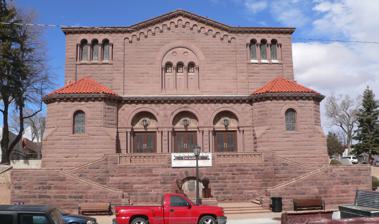
Building: Adele Ilfeld Auditorium
Country: United States of America
Year built: 1914
United States historic place Ilfeld, Adele, Auditorium U.S. National Register of Historic Places Location New Mexico Highlands University campus, Las Vegas, New Mexico Coordinates 35°35′41″N 105°13′11″W / 35.59472°N 105.21972°W / 35.59472; -105.21972 ( Ilfeld, Adele, Auditorium ) Area 1 acre (0.40 ha) Built 1914, 1919-31 Architect Hart, E.W. Architectural style Romanesque Revival MPS Las Vegas New Mexico MRA (AD) NRHP reference No. 80002568 Added to NRHP January 8, 1980 The Adele Ilfeld Auditorium , on the campus of New Mexico Highlands University in Las Vegas, New Mexico , is a brownstone Romanesque Revival structure built during the seventeen years from 1914 to 1931.  It was listed on the National Register of Historic Places in 1980. The building was asserted in 1979 to be "the most architecturally significant structure on the campus" and "critical to the appearance of the campus", while only one other building, the WPA -built Rogers Hall (1937), was deemed to be architecturally significant. It was funded in 1914 by a $75,000 appropriation of the New Mexico State Legislature, and was designed by Las Vegas architect E.W. Hart in style compatible with the campus's Springer Hall. World War I intervened however, causing delay, and then the low bid for construction was over the appropriated sum.  Charles Ilfeld made a contribution of $25,000 in memory of his wife Adele in 1919, and then construction began, but the funding was still inadequate to complete the interior.  The unfinished building was nonetheless pressed into use after a June 1922 fire damaged Springer Hall.  Additional state funding in 1929 plus an additional donation from Charles Ilfeld's sons enabled completion and furnishing of the building in 1931. Its address is 900 University Avenue. See also Charles Ilfeld Memorial Chapel , also NRHP-listed References